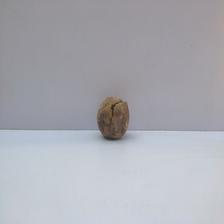
Size: Spoiled